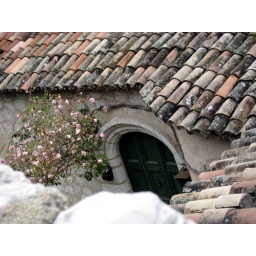
VenceTook a walk up the hill around the Maeght Foundation's gallery. A house in the area.